Oldsmobile Jetstar I

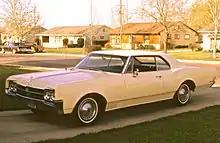
1965 Oldsmobile Jetstar I in Saffron Yellow.

The Jetstar I, like all other full-size Oldsmobiles, was completely restyled for 1965 with bodylines receiving a more rounded rendition of the 1964's squared-off roofline again shared with Starfire (other 88-series two-door coupes got semi-fastback rooflines). Also new for 1965 was the engine and automatic transmission. Replacing the 394 cubic-inch Rocket V8 was the new 425 cubic-inch engine, with the top-of-the-line Starfire version having a four-barrel carburetor, dual exhaust, and a 10.5:1 compression ratio and was rated at — the most powerful Olds engine in 1965. The 425, which shared many components with the smaller 330 cubic-inch V8 introduced for Olds' intermediate-sized Cutlass the previous year, was lighter in weight than the previous 394 despite the increase in displacement and included bigger valves and improved cooling capabilities. Also new was the three-speed Turbo Hydramatic transmission, which was considered a vast improvement over the previous three-speed Roto Hydra-matic, whose basic design dated back to the original Hydra-matic introduced in 1940. Another new transmission offering for the Jetstar I along with the other full-sized Oldsmobiles (except the Ninety-Eight) for 1965 was the Muncie four-speed manual, which turned out to be a seldom-ordered option. Oldsmobile boasted in a 1965 press release that "a Jetstar I proved to be the top accelerator of the entire event" at the 1965 Pure Oil Performance Trials in Daytona Beach. Those trials were sanctioned and supervised by NASCAR.